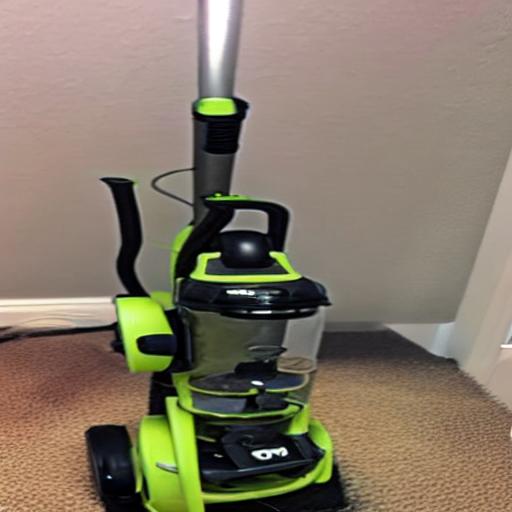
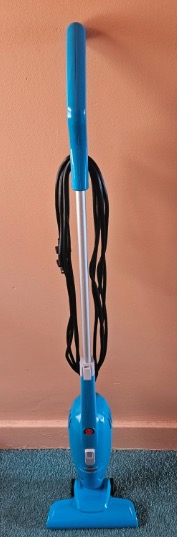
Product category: items_vacuum
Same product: no